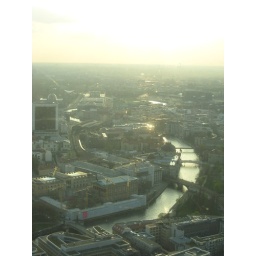
spree river in berlin, view from the TV tower..